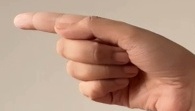
ASL sign: G